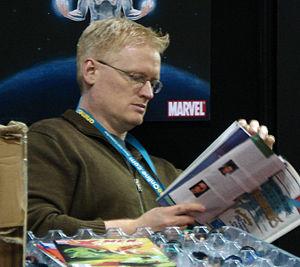
Dan Buckley est un éditeur de bande dessinée du groupe de divertissement Marvel Comics et également le directeur des opérations de la division de publication.